Somali Navy

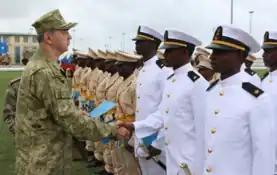

In July 2025, General Abduwahaab Omer, Commander of the Somali Navy, held a meeting in Ankara with Admiral Ercüment Tatlioğlu, Commander of the Turkish Naval Forces. The meeting focused on strategic plans to develop and equip Somalia’s Navy and Coastal Defense Forces, aiming to deepen maritime security cooperation between the two countries. General Abduwahaab Omar presented Somalia’s naval needs, while Admiral Ercüment Tatlioğlu showcased Türkiye’s military equipment and capabilities. The meeting focused on potential purchases and future cooperation in training and naval development.